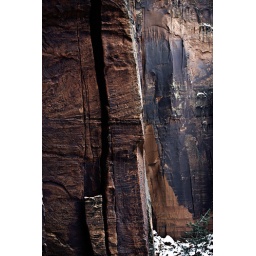
Split in canyon wall in Zion National Park